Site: brandenburg
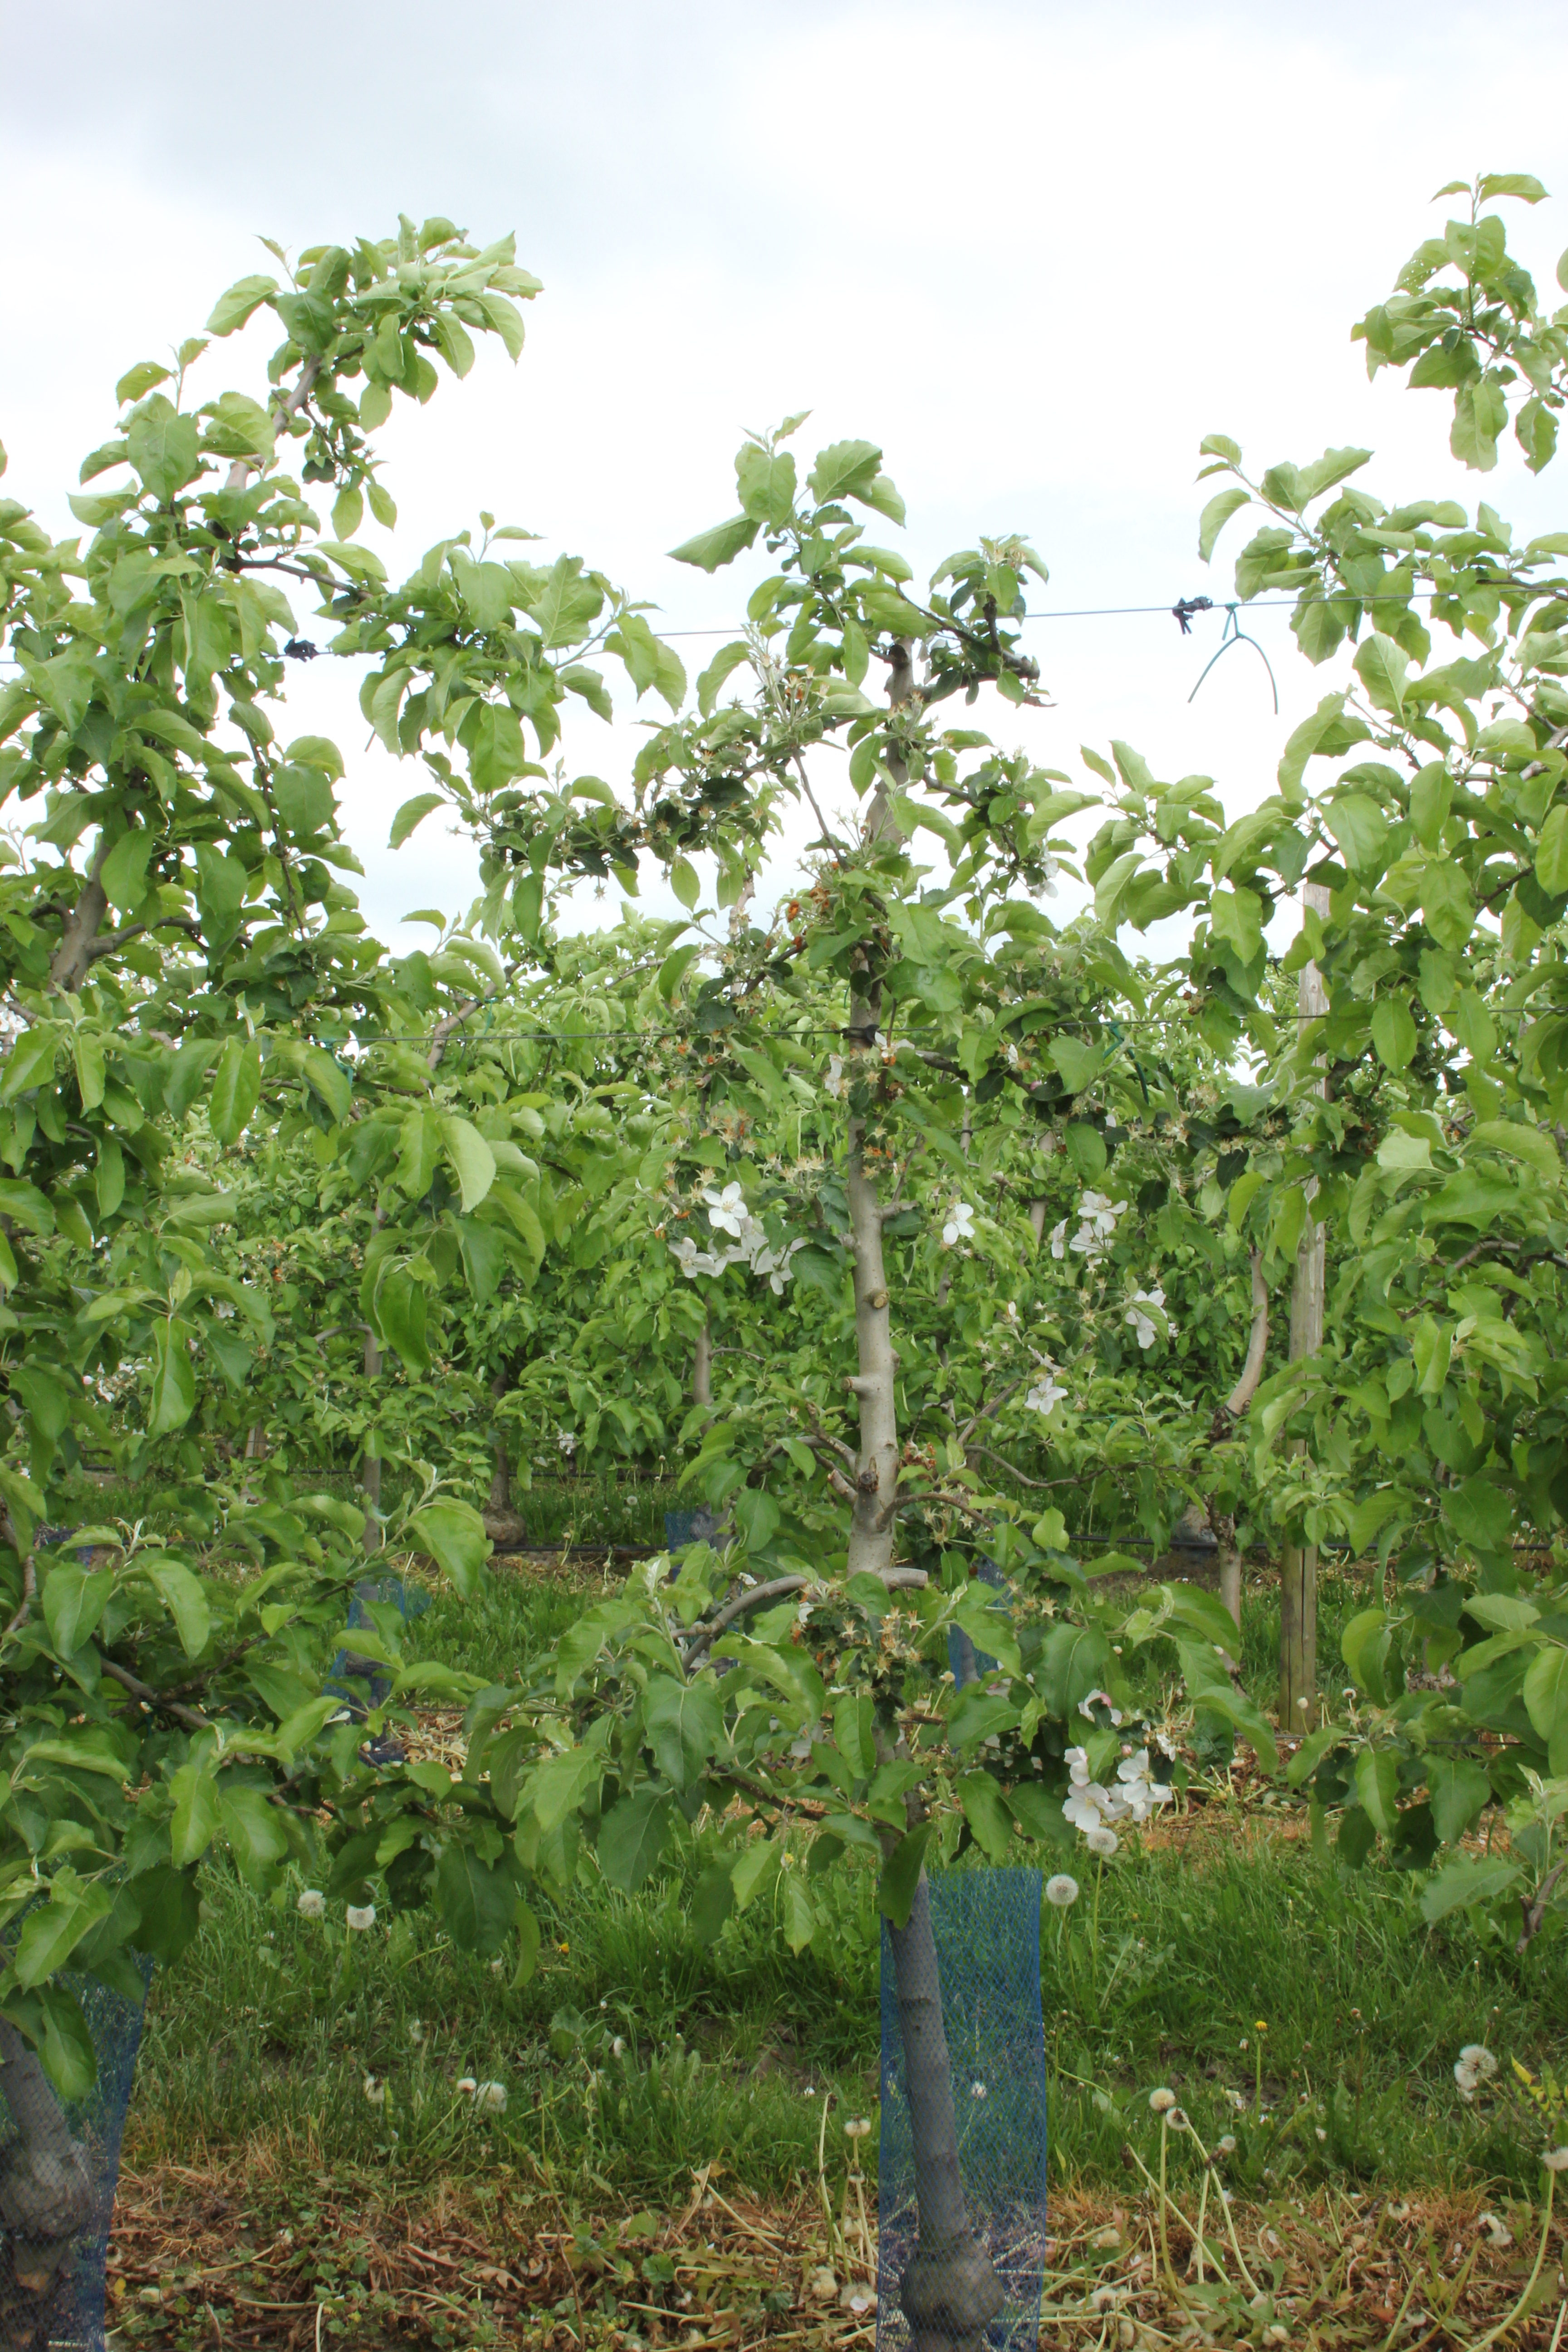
Growth stage (BBCH 67): Flowering